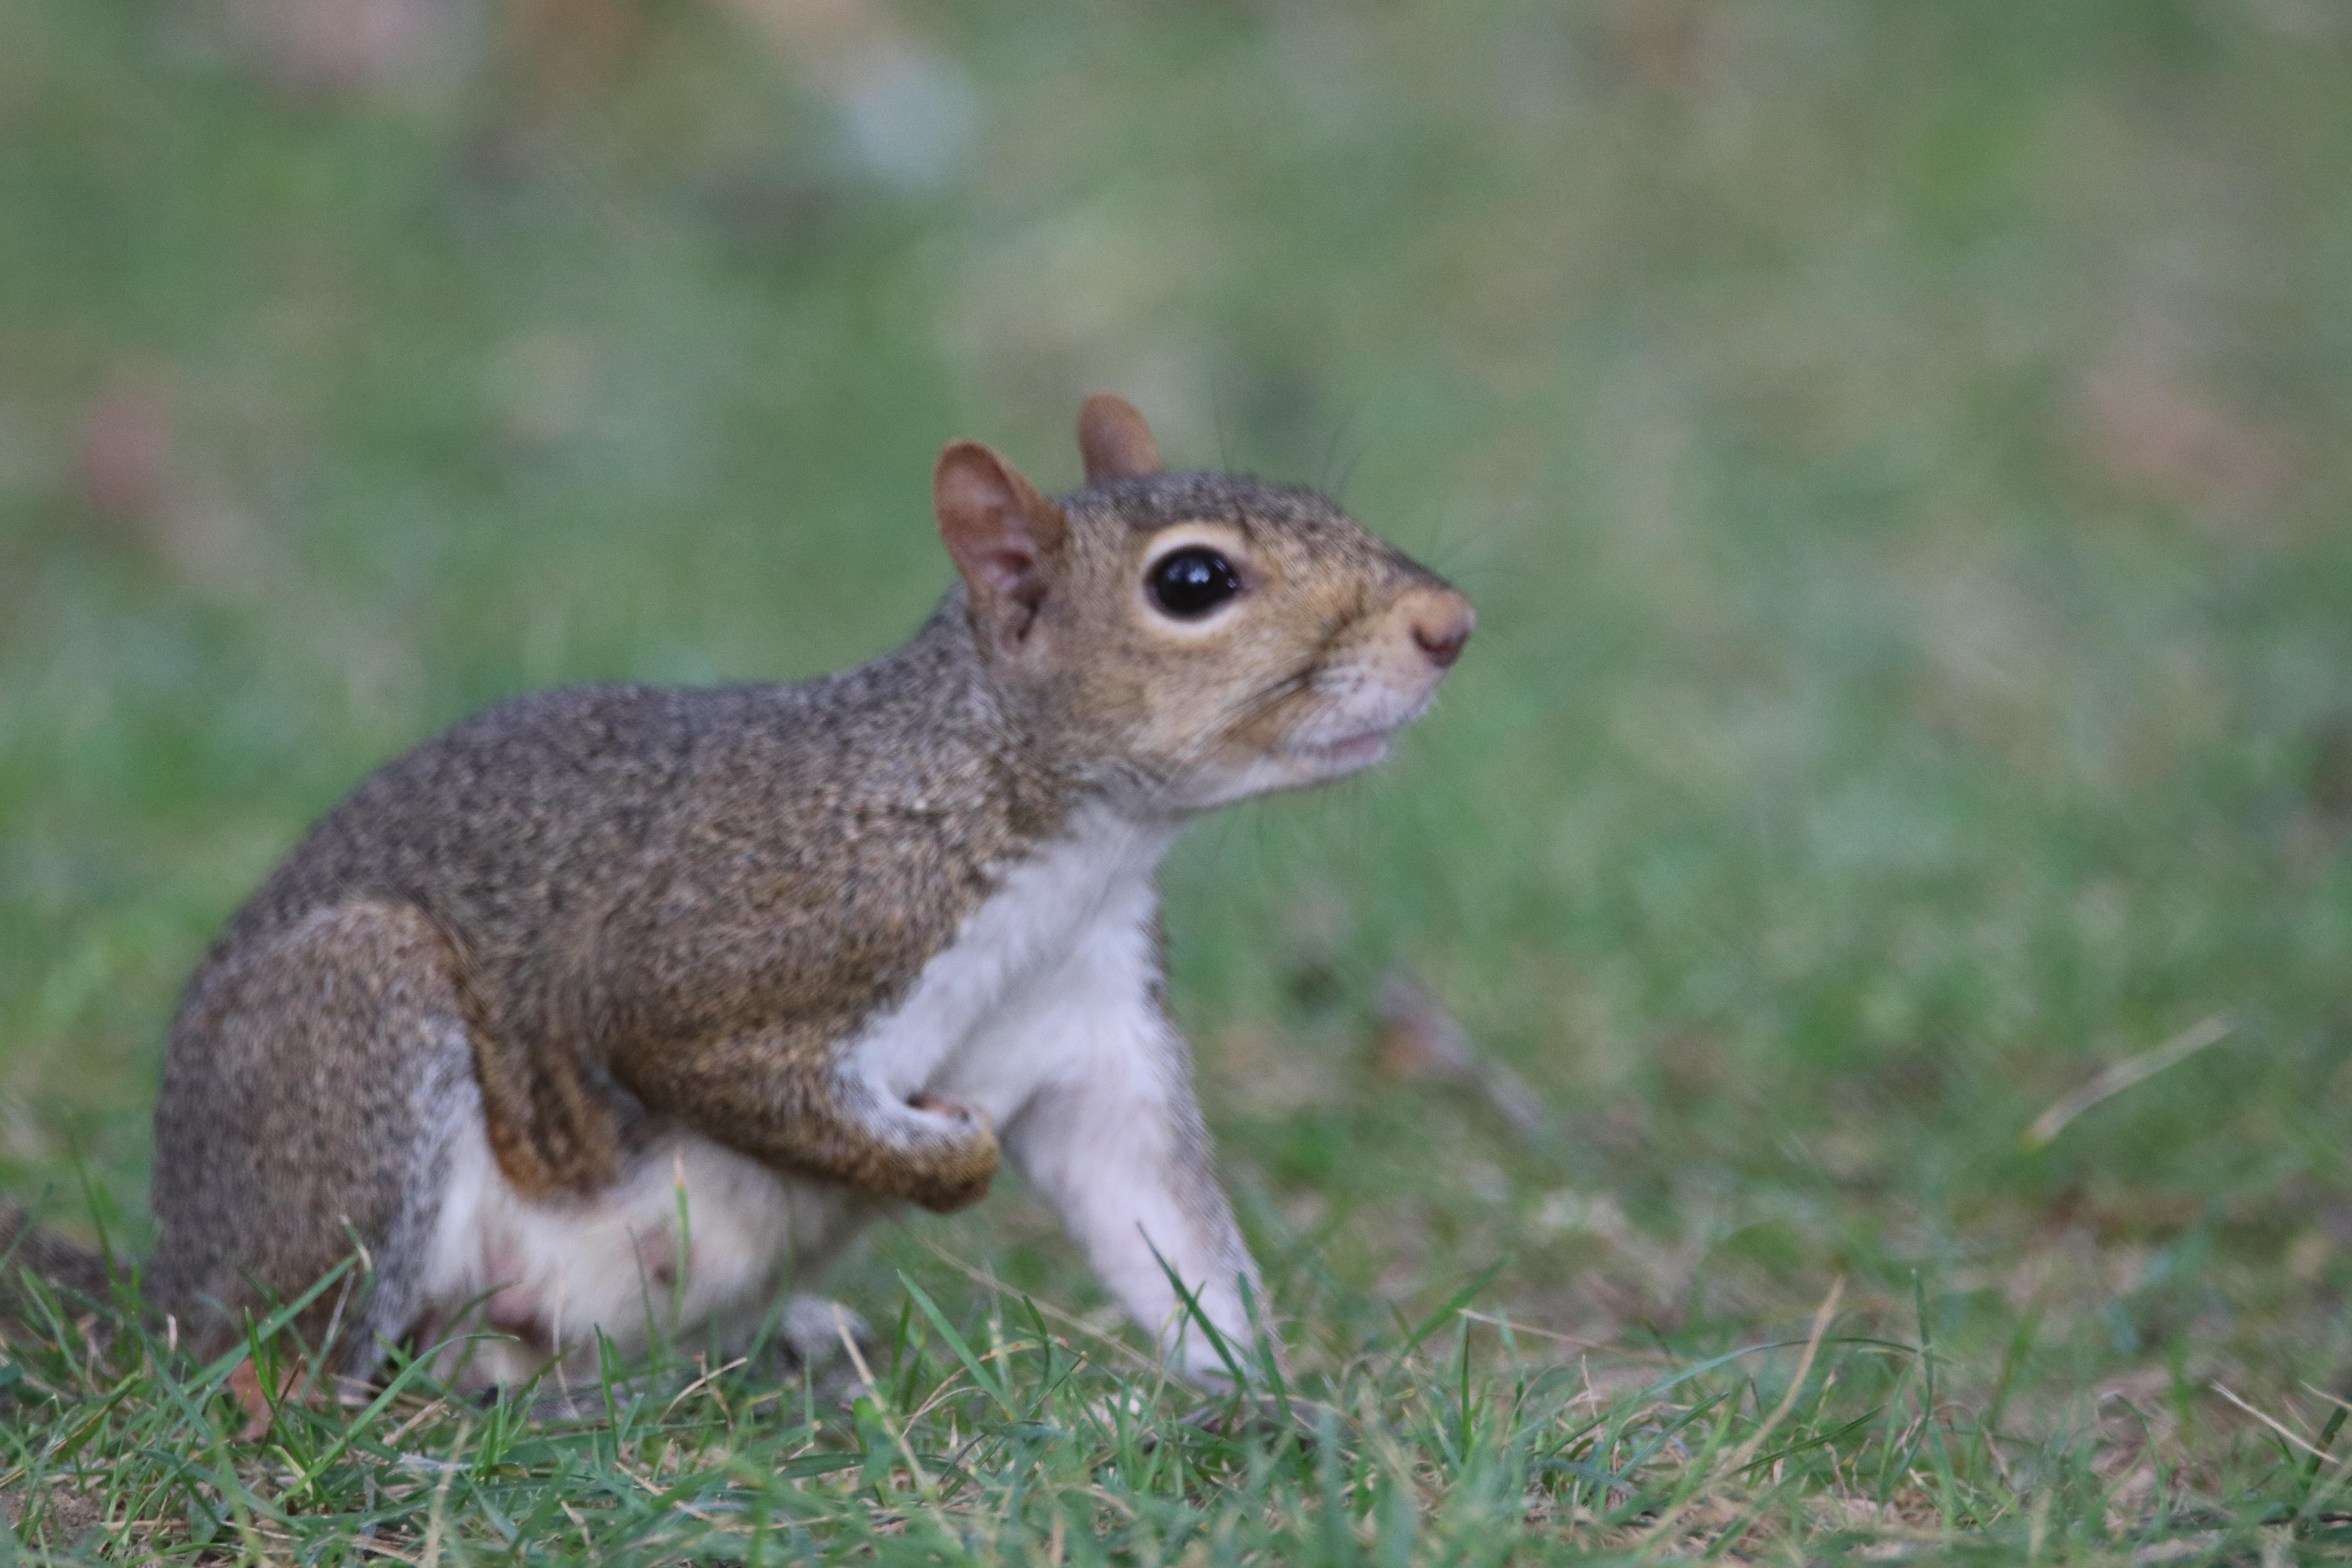
nature, wildlife, squirrel, tree, mammal, terrestrial animal, fauna, fox squirrel, rodent, grass, organism, whiskers, snout